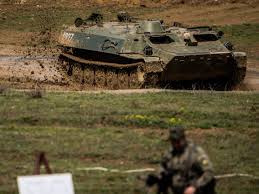
Label: MT_LB